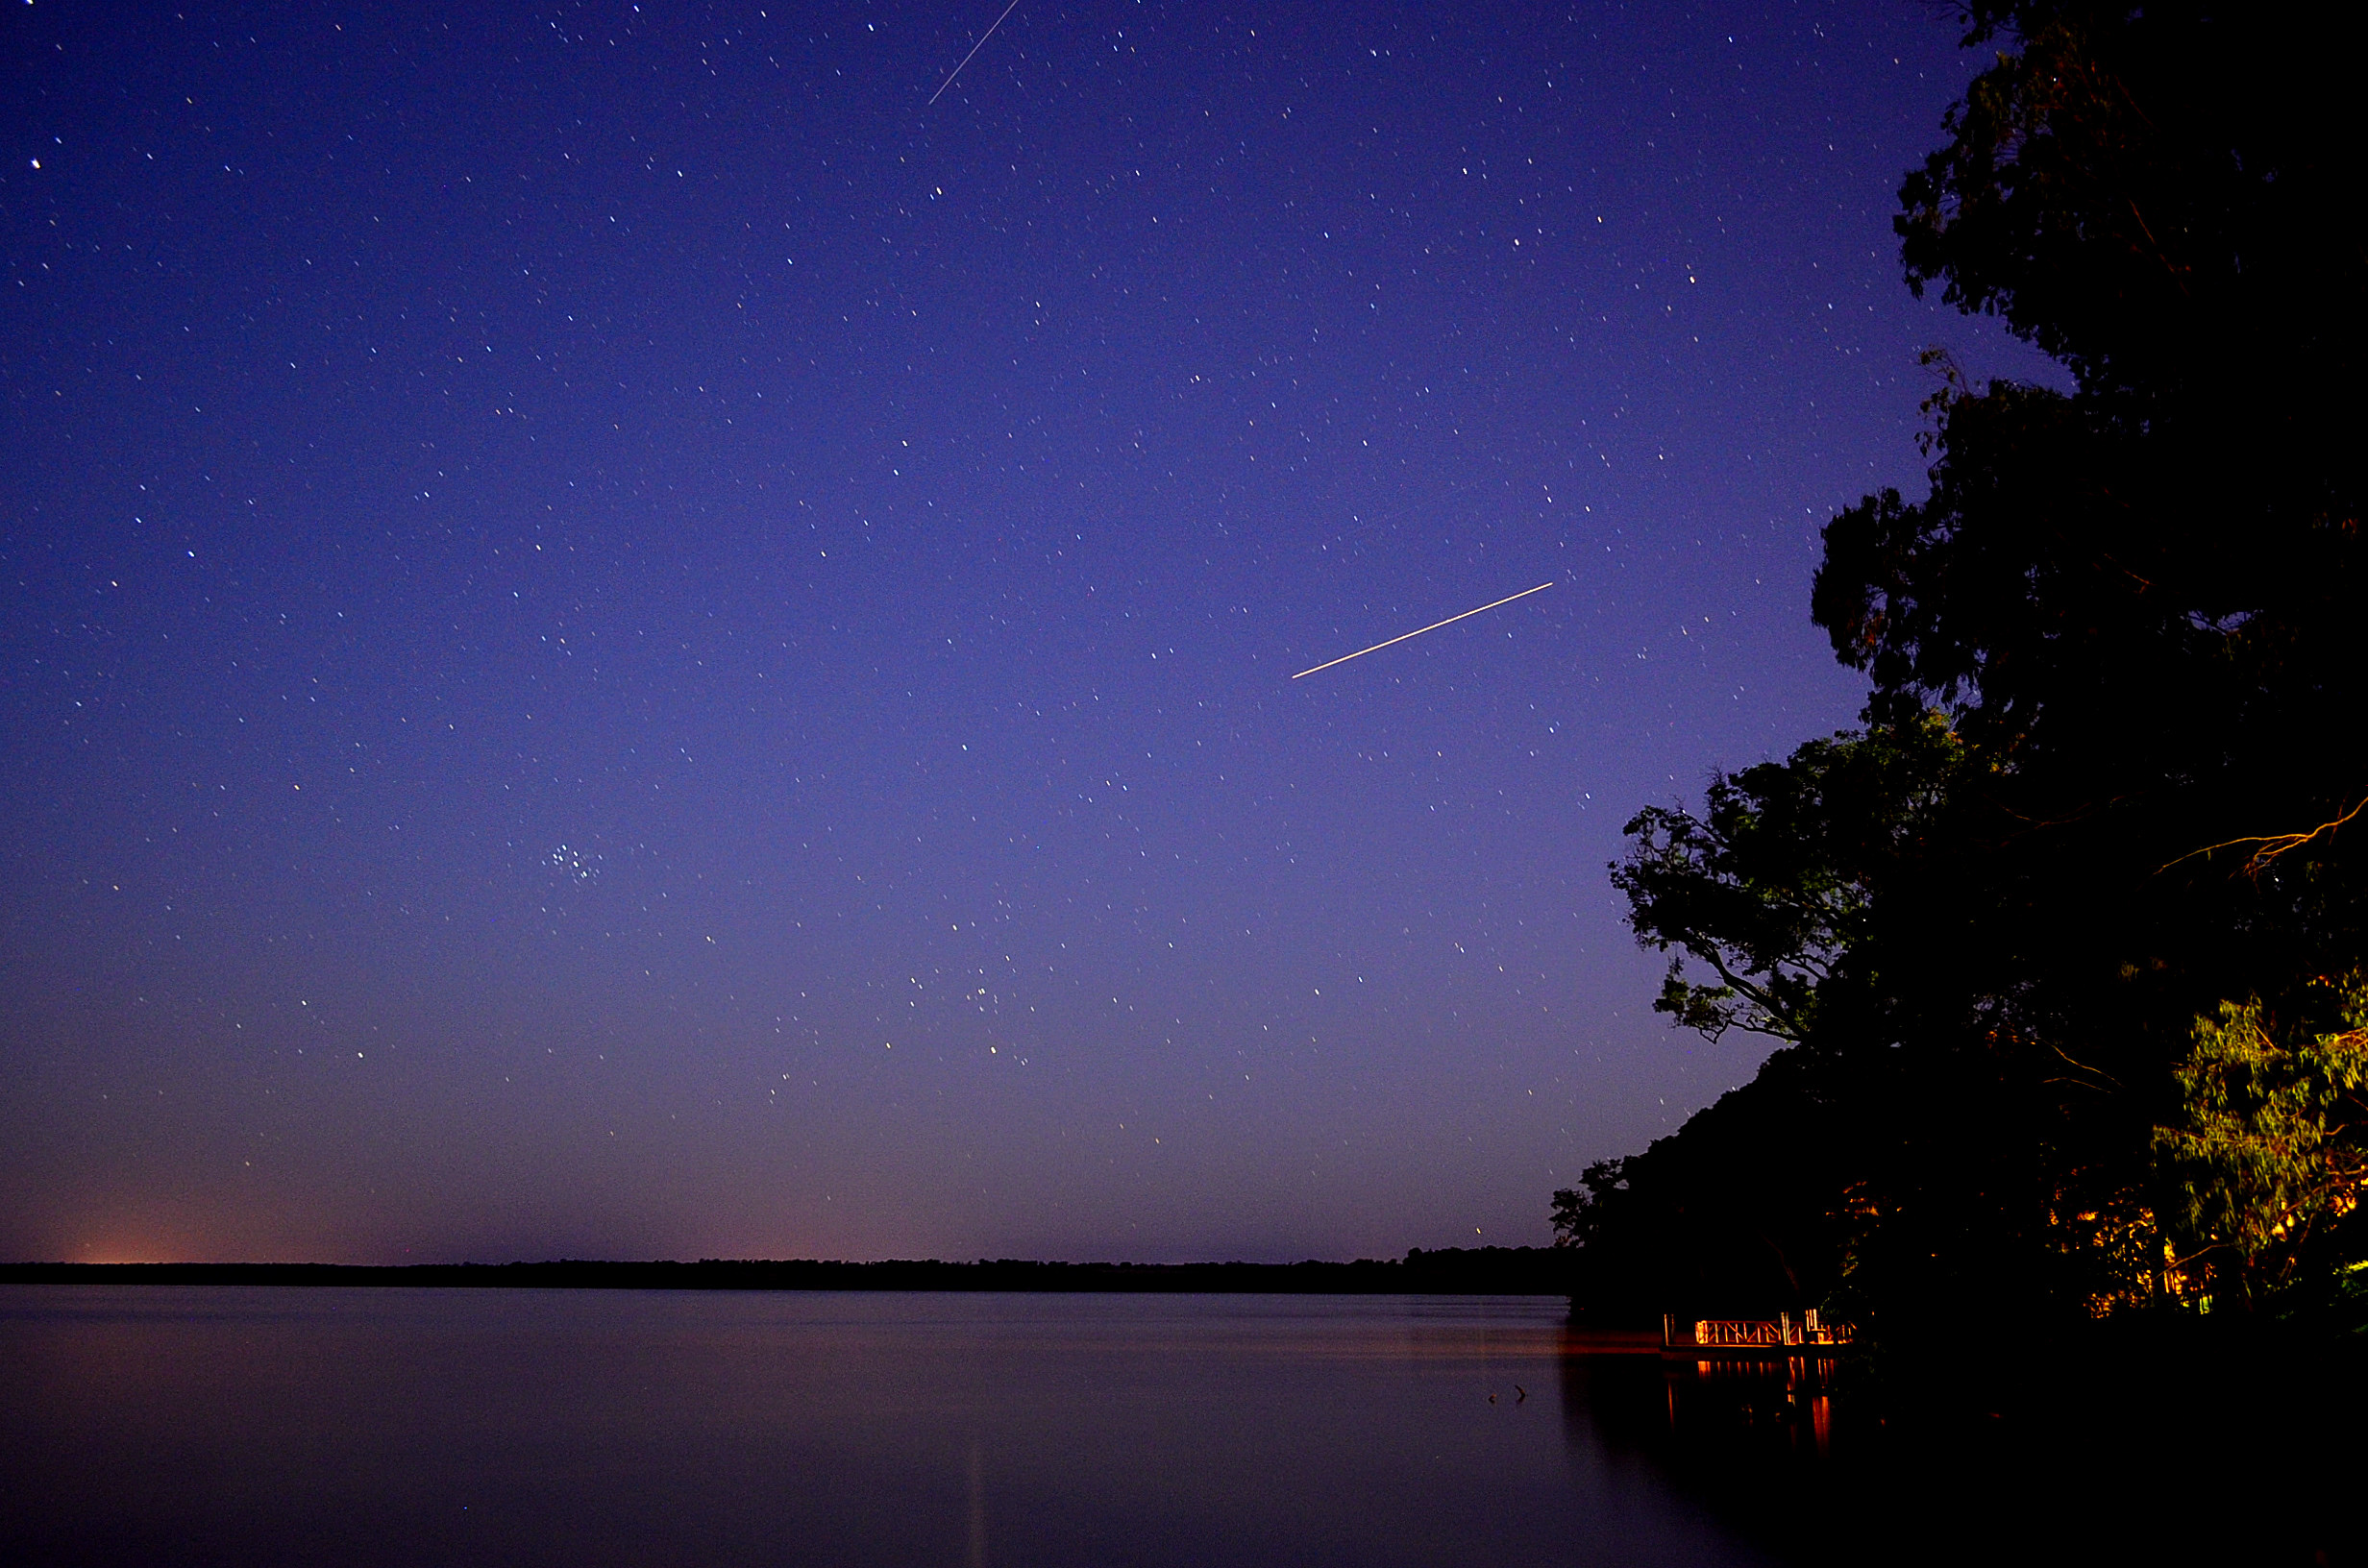
sky, night, star, dawn, atmosphere, plane, dusk, evening, reflection, darkness, aurora, moonlight, avion, astronomy, stars, azul, rio, cielo, misiones, parana, estrellas, candelaria, muelle, embarcadero, rioparana, misinoes, astronomical object